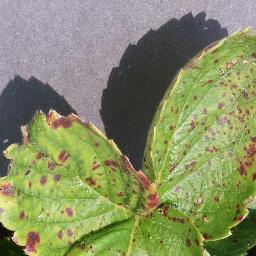
Label: Strawberry___Leaf_scorch